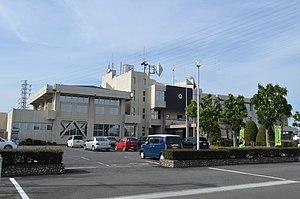
Ōguchi est un bourg du district de Niwa, dans la préfecture d'Aichi, au Japon.